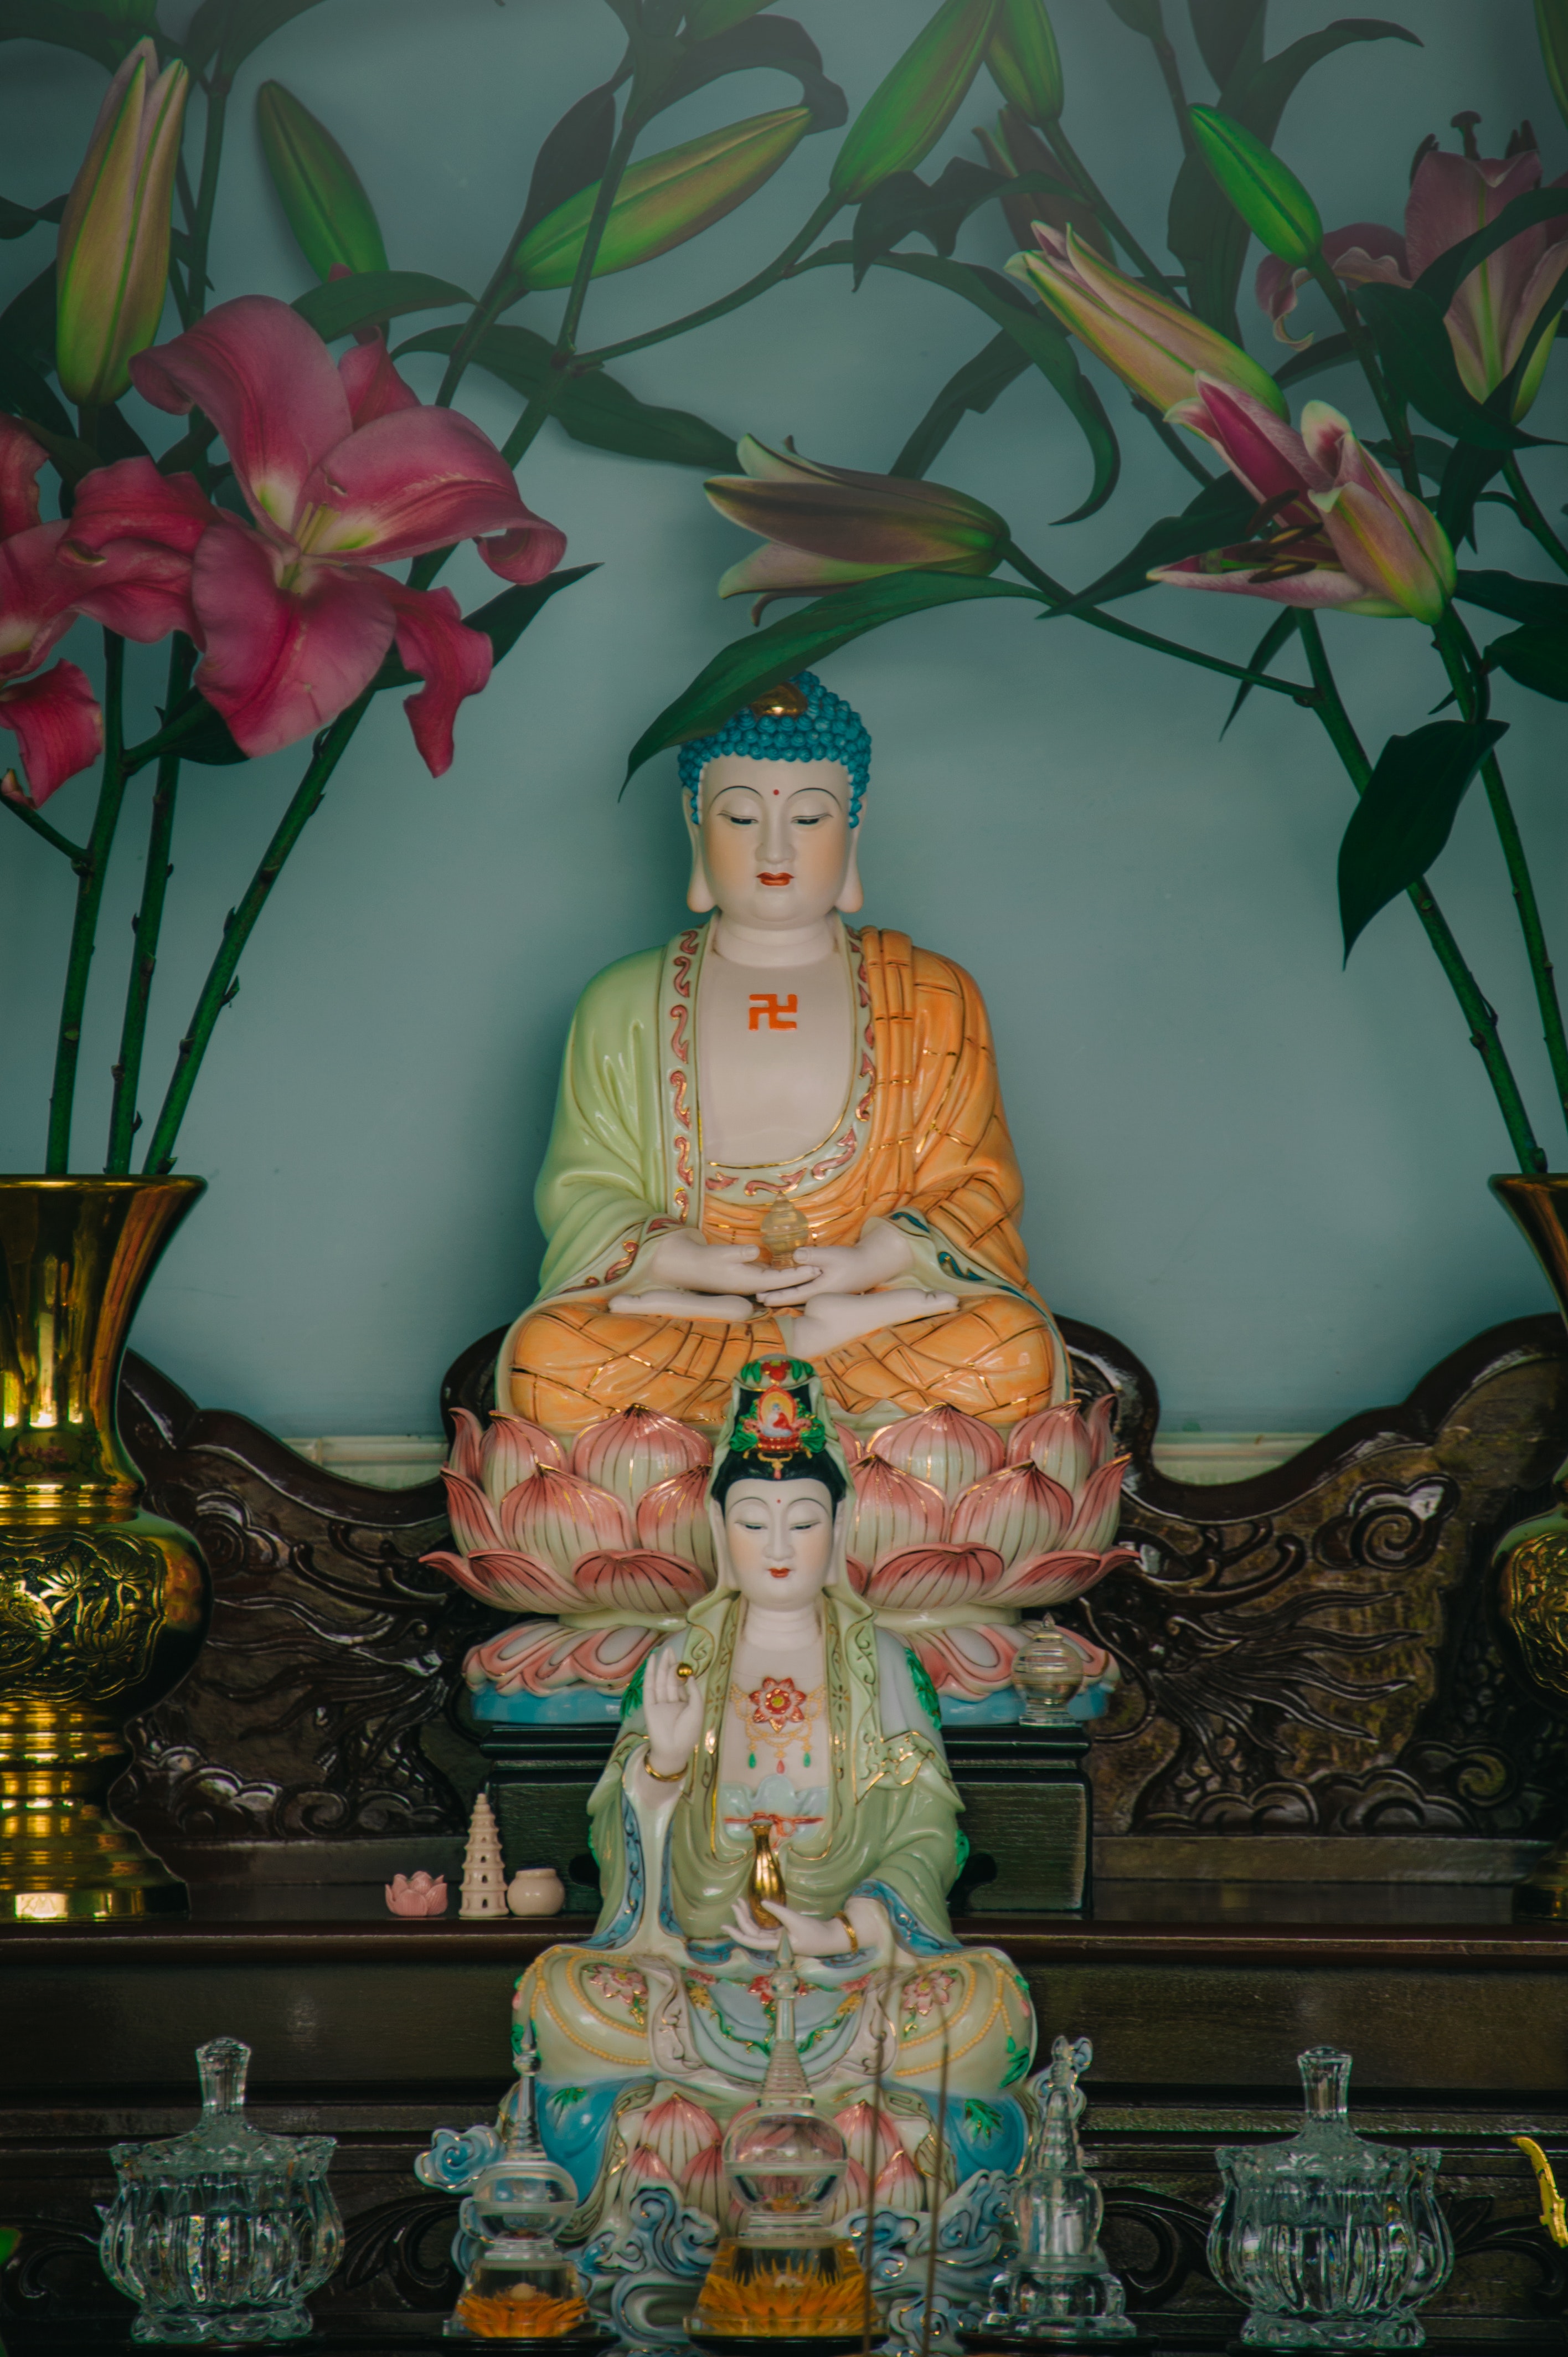
statue, temple, shrine, art, place of worship, guru, meditation, fictional character, sculpture, religious institute, mythology, still life